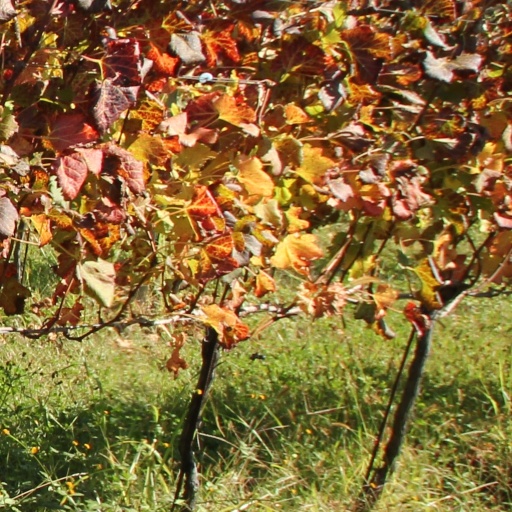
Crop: grape